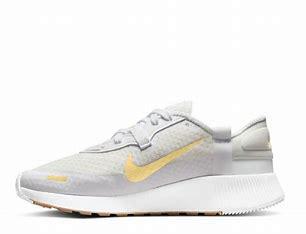
Brand: Nike
Model: Reposto